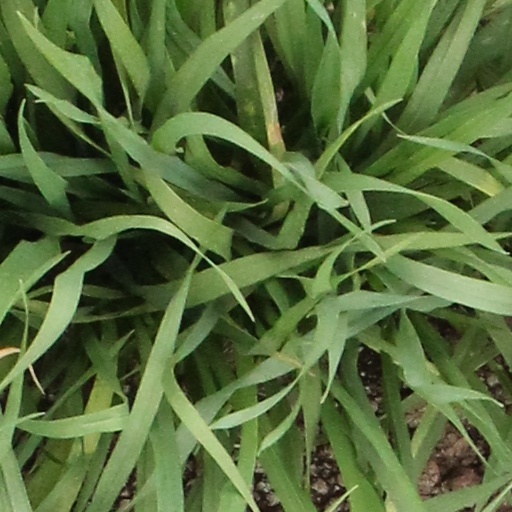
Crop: wheat